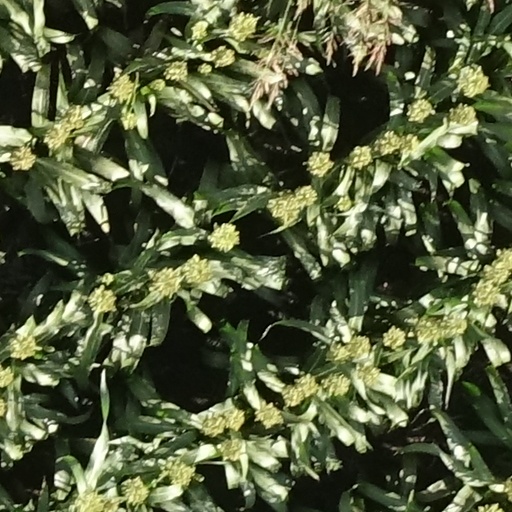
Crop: sorghum